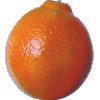
Label: Tangelo 1